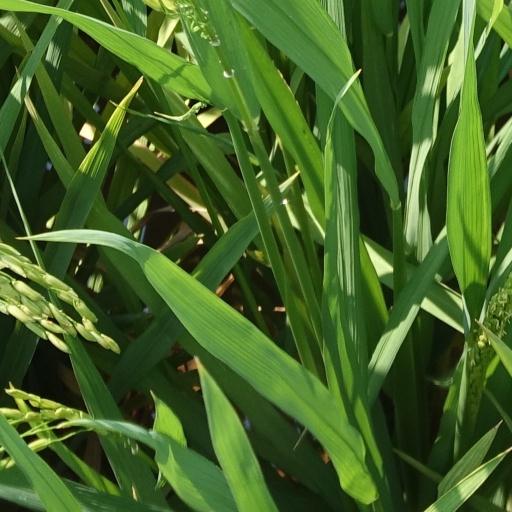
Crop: rice